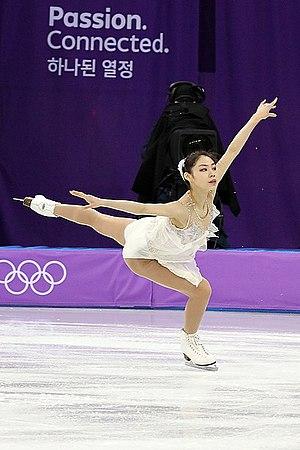
Yu Xiaoyu est une patineuse artistique en couple chinoise. Avec son partenaire actuel Zhang Hao, elle est championne de Chine en 2018. Avec son ancien partenaire Jin Yang, elle est deux fois championne du monde junior.